Rannoch School

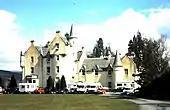
Dall House

The estate dates back to 1347. Dall House was built in 1855 as a principal seat of the Clan Robertson, which it remained until the early last century. In 1860 it was sold to Thomas Frederick Charles Vernon Wentworth of Yorkshire. It passed to his son Captain Bruce Vernon-Wentworth, who used to visit during the autumn shooting season. He took his staff from his main residence at Wentworth Castle in Yorkshire during the season and after the end of World War II lived there full-time until his death in 1951.